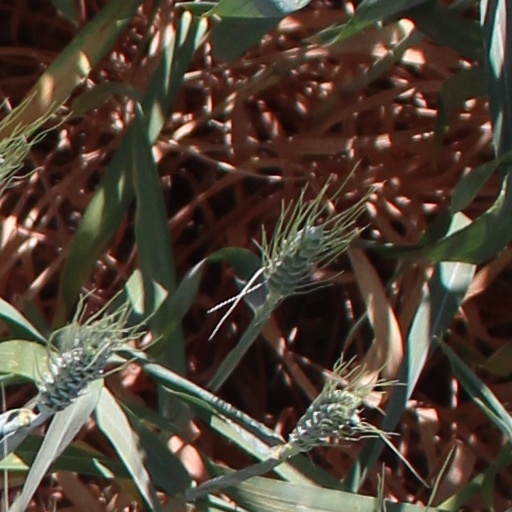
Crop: wheat